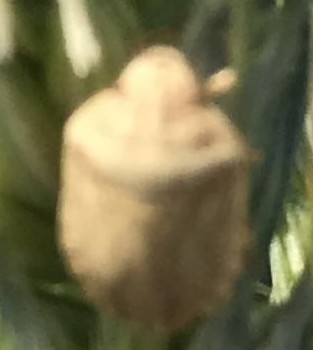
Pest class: occasional_pest